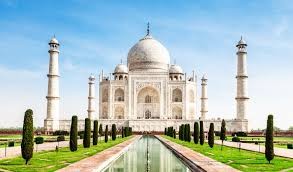
Landmark: Taj Mahal